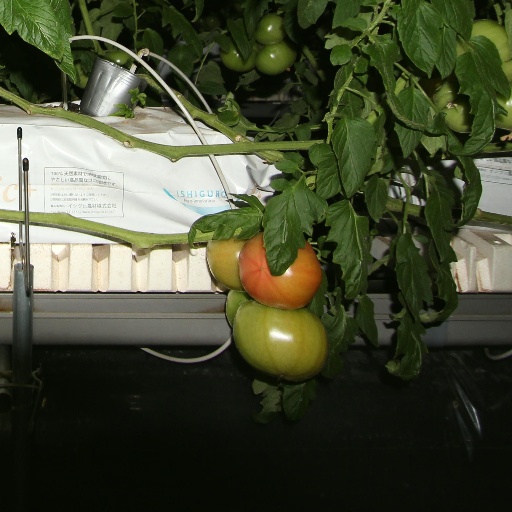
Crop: tomato